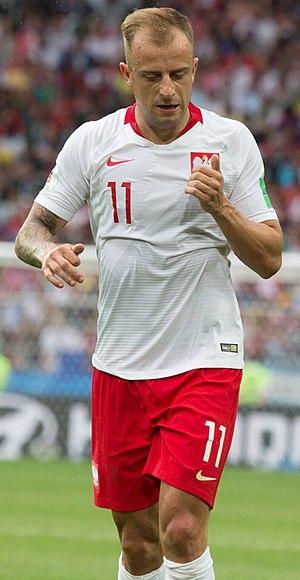
Kamil Grosicki, né le 8 juin 1988 à Szczecin, est un footballeur international polonais qui évolue au poste de milieu de terrain à West Bromwich Albion.